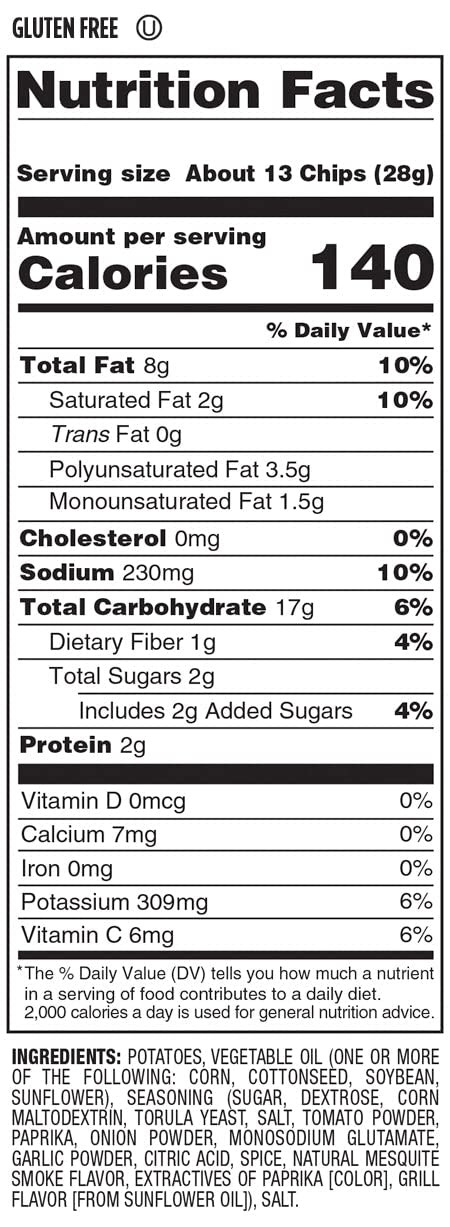
Item Name: Herr's - Kettle Cooked Chips (Herr's- Kettle Mesquite Barbecue Chips, 2.5 Oz Pack of 3)
Bullet Point 1: Herr's Kettle Cooked Potato Chips- Honey Sriracha
Bullet Point 2: Herr's Original Kettle Chips
Bullet Point 3: Herr's Lattice Cut Kettle Chips
Bullet Point 4: Herr's Kettle Chips
Bullet Point 5: Kettle Chips
Bullet Point 6: Herr's - Boardwalk Salt and Vinegar Kettle Potato Chips
Bullet Point 7: Herr's Russet Kettle Chips
Bullet Point 8: Herr's - Salt and Pepper Kettle
Bullet Point 9: Herr's Kettle Cooked Sweet Potato Chips
Bullet Point 10: Herr's Mesquite Barbecue Kettle
Product Description: Crunch into a Herr’s Kettle Cooked Potato Chip and you’ll taste the difference! We start with a thicker cut of potato and slowly cook them one batch at a time for Herr’s unique extra-hearty potato flavor. Speaking of flavor... Herr’s Kettle Cooked Chips are seasoned with the freshest and zestiest flavor combinations. So if you’re looking for an authentic kettle experience, we invite you to enjoy the great taste of Herr’s.
Value: 2.5
Unit: Ounce

Price: 34.99